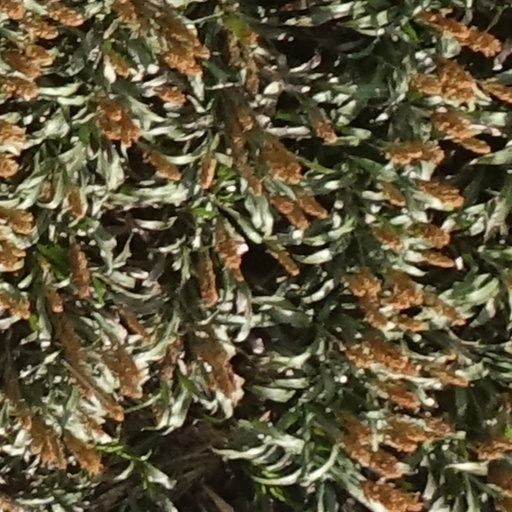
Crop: sorghum